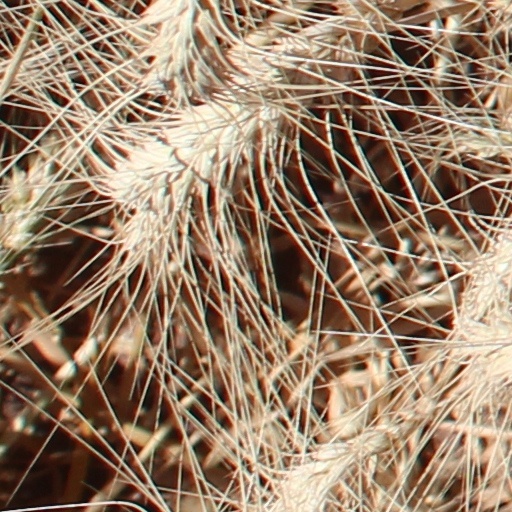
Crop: wheat